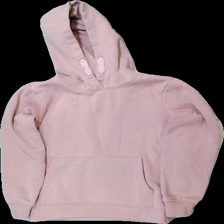
View: front
Type: Hoodie
Category: Children
Brand: Lager 157
Colors: Pink
Material: 58% polyester 42% bomull
Cut: Regular
Size: 140
Season: All
Stains: Minor
Damage: smuts fläckar och luddiga ärmar
Damage location: middle center
Damage 2: nopprigt
Damage 2 location: bottom center
Damage 3: luddigt
Damage 3 location: middle center
Price range: <50
Recommended usage: Export
Description: hoddie med ribbad ändslut, snörre och ärmslut